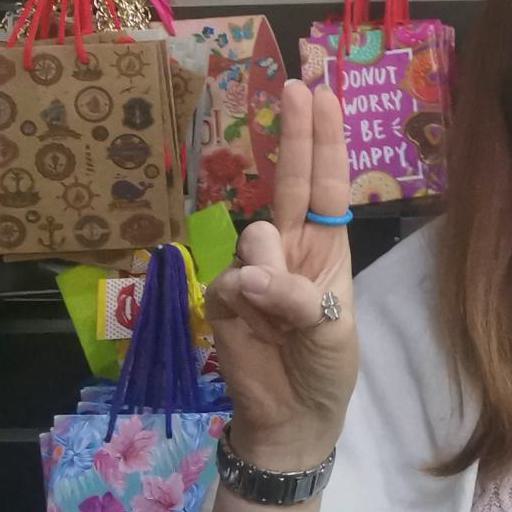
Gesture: two_up